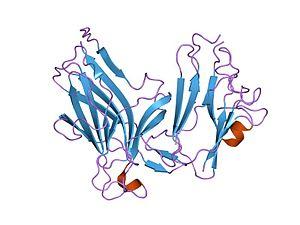
L'élagage synaptique est le processus d'élimination des synapses qui se produit entre la petite enfance et le début de la puberté chez les humains. Le même phénomène se produit chez de nombreux mammifères. Ce mécanisme comprend d'une part l'élagage des axones et d'autre part celui des dendrites.
Les éphrines, également connues sous les termes de ligands d'éphrine ou de protéines interagissant avec le récepteur de la famille Eph, sont une famille de protéines qui servent de ligands au récepteur Eph. Les récepteurs Eph, à leur tour, composent la plus grande sous-famille connue des protéines de type récepteur à activité tyrosine kinase. Le couplage éphrine/Eph, est uniquement actif sur les interactions de cellule à cellule de type directe.